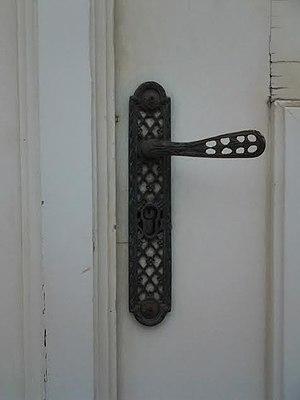
Huisserie extérieure de la double porte de gauche donnant sur la Place Royale
L'Hôtel de Spangen est un édifice qui fait partie du vaste ensemble architectural de style néo-classique de la place Royale de Bruxelles construit entre 1775 et 1782 par les architectes français Jean-Benoît-Vincent Barré et Barnabé Guimard à l'époque des Pays-Bas autrichiens.